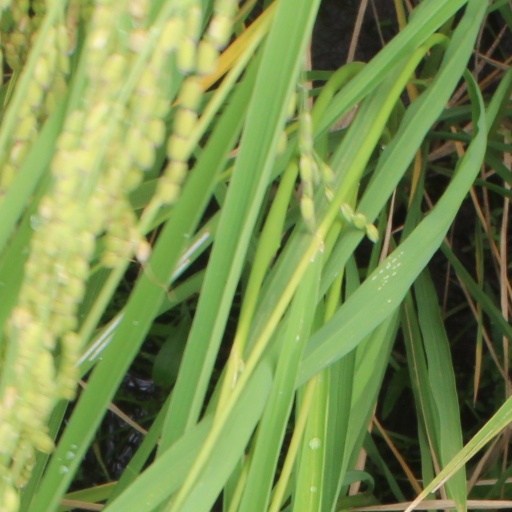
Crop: rice